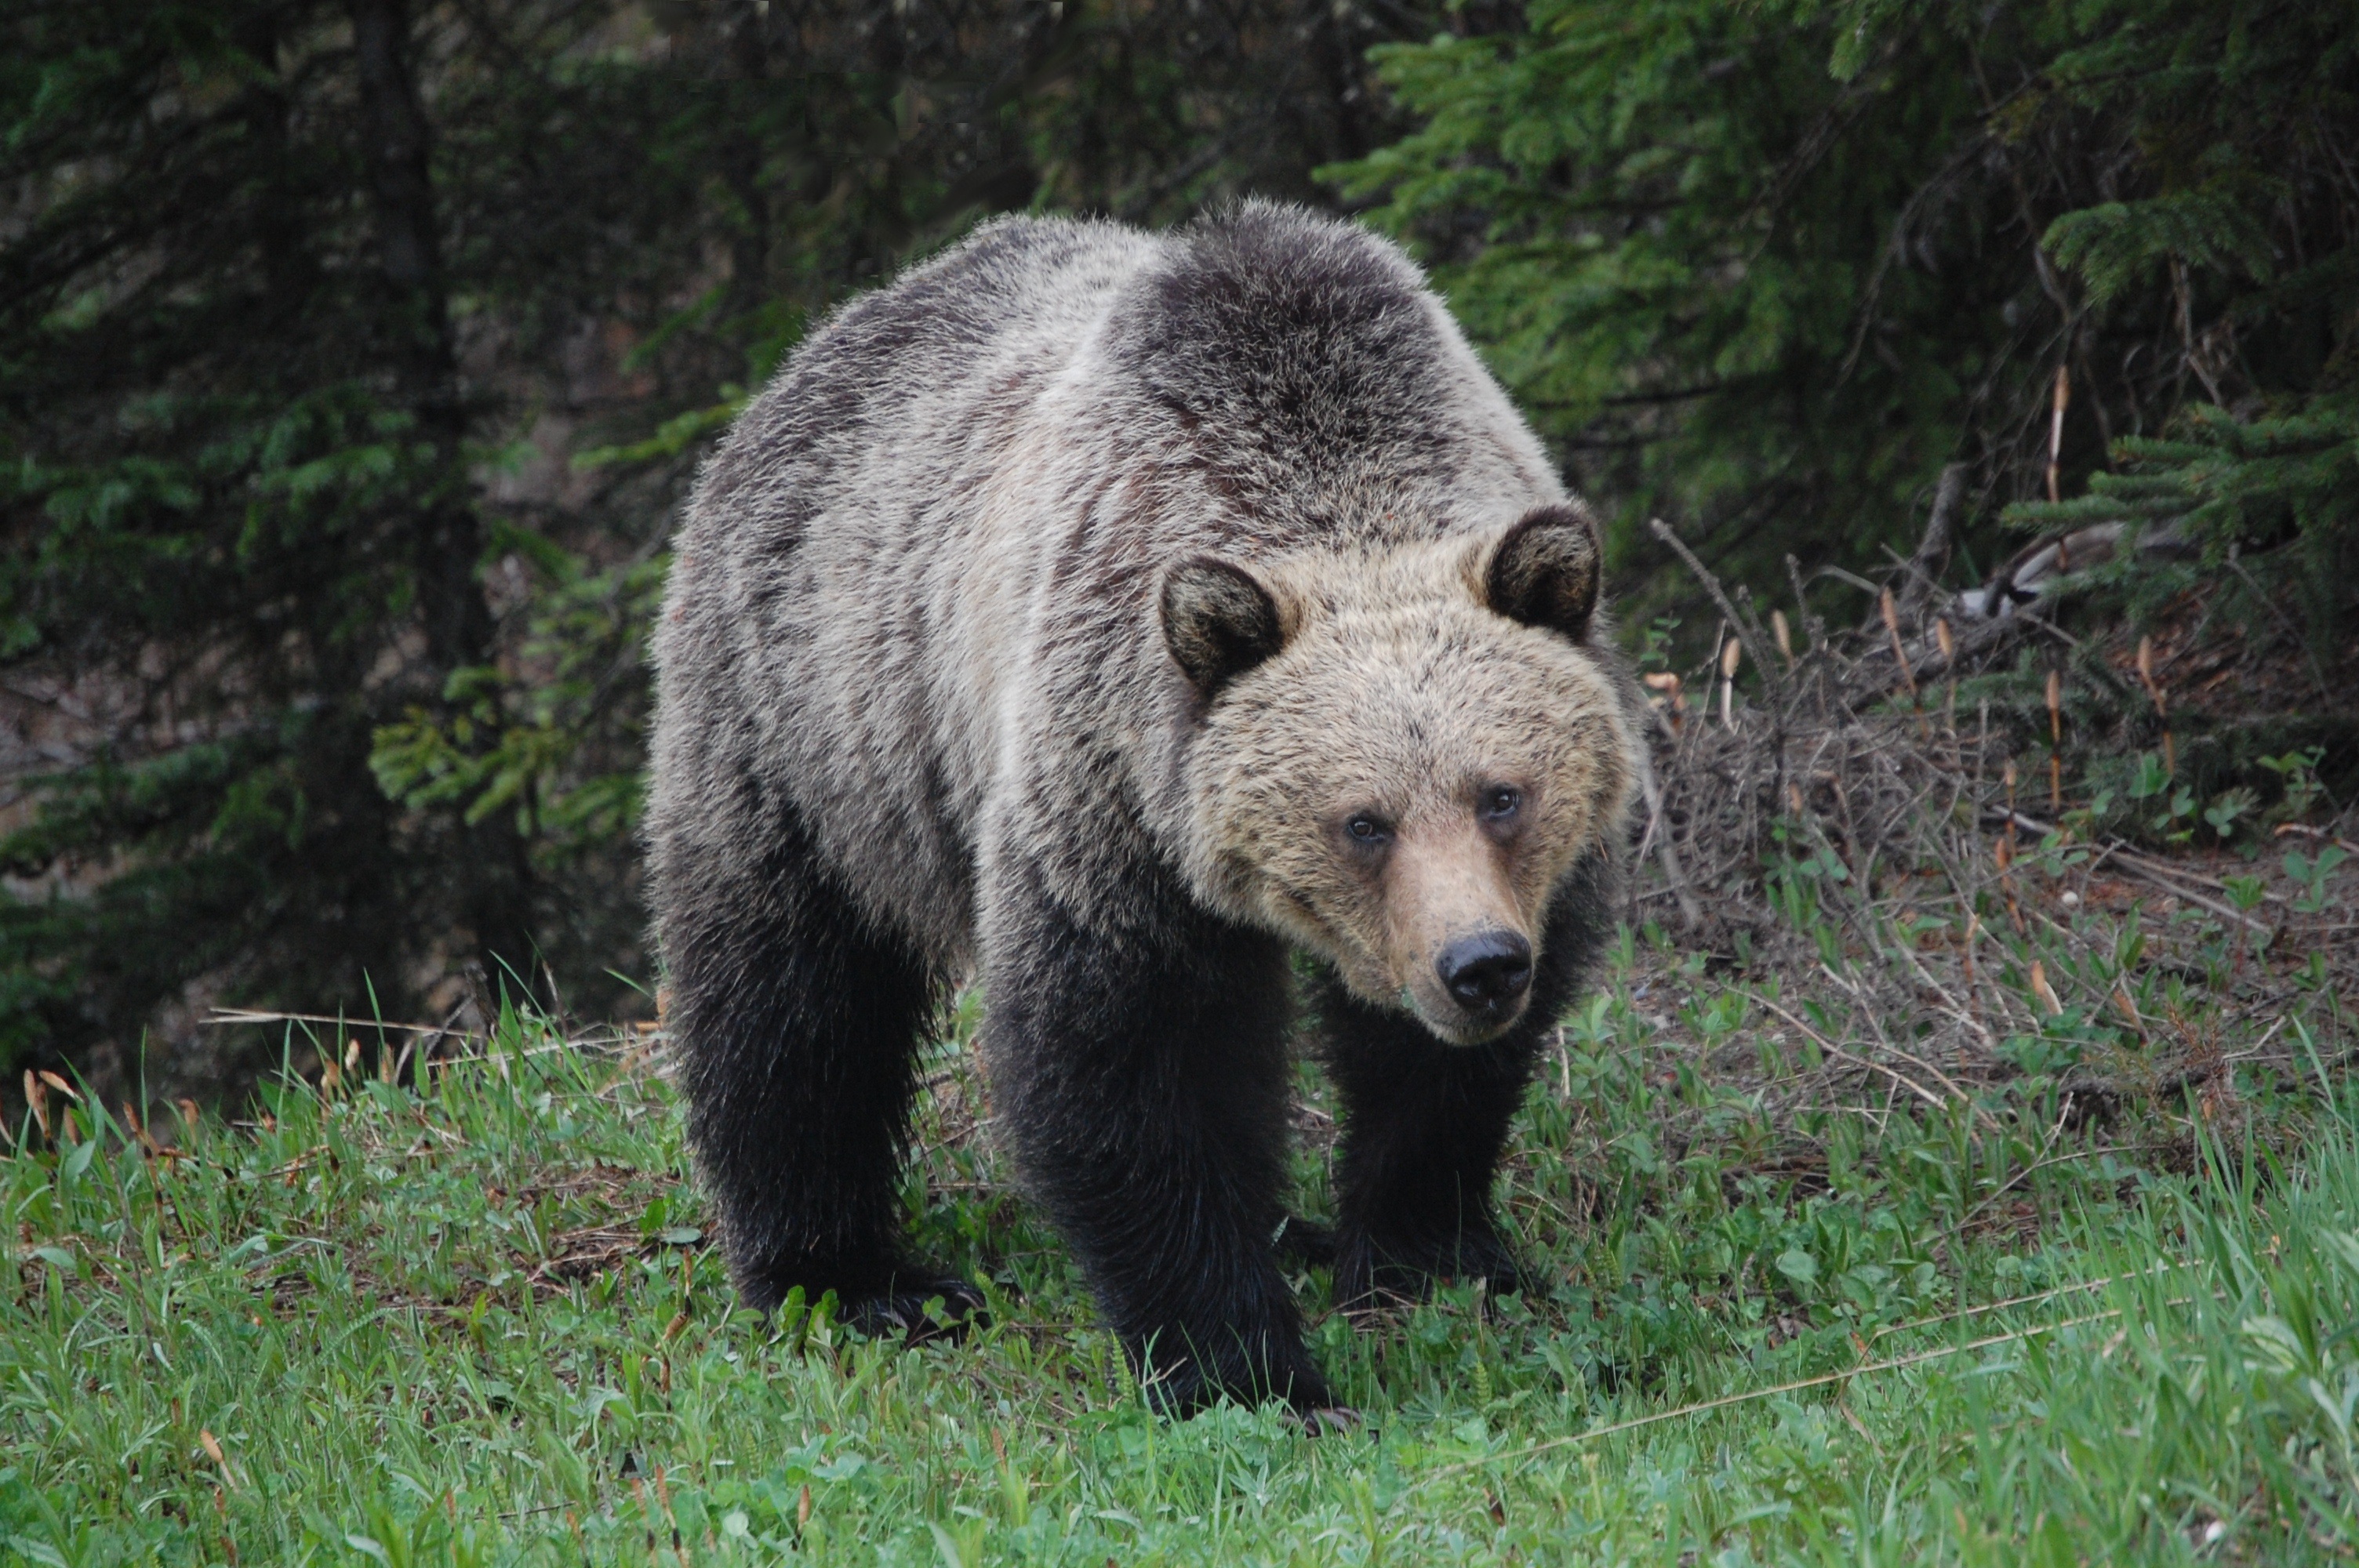
animal, bear, wildlife, mammal, predator, fauna, brown bear, vertebrate, carnivore, british columbia, grizzly bear, carnivoran, american black bear